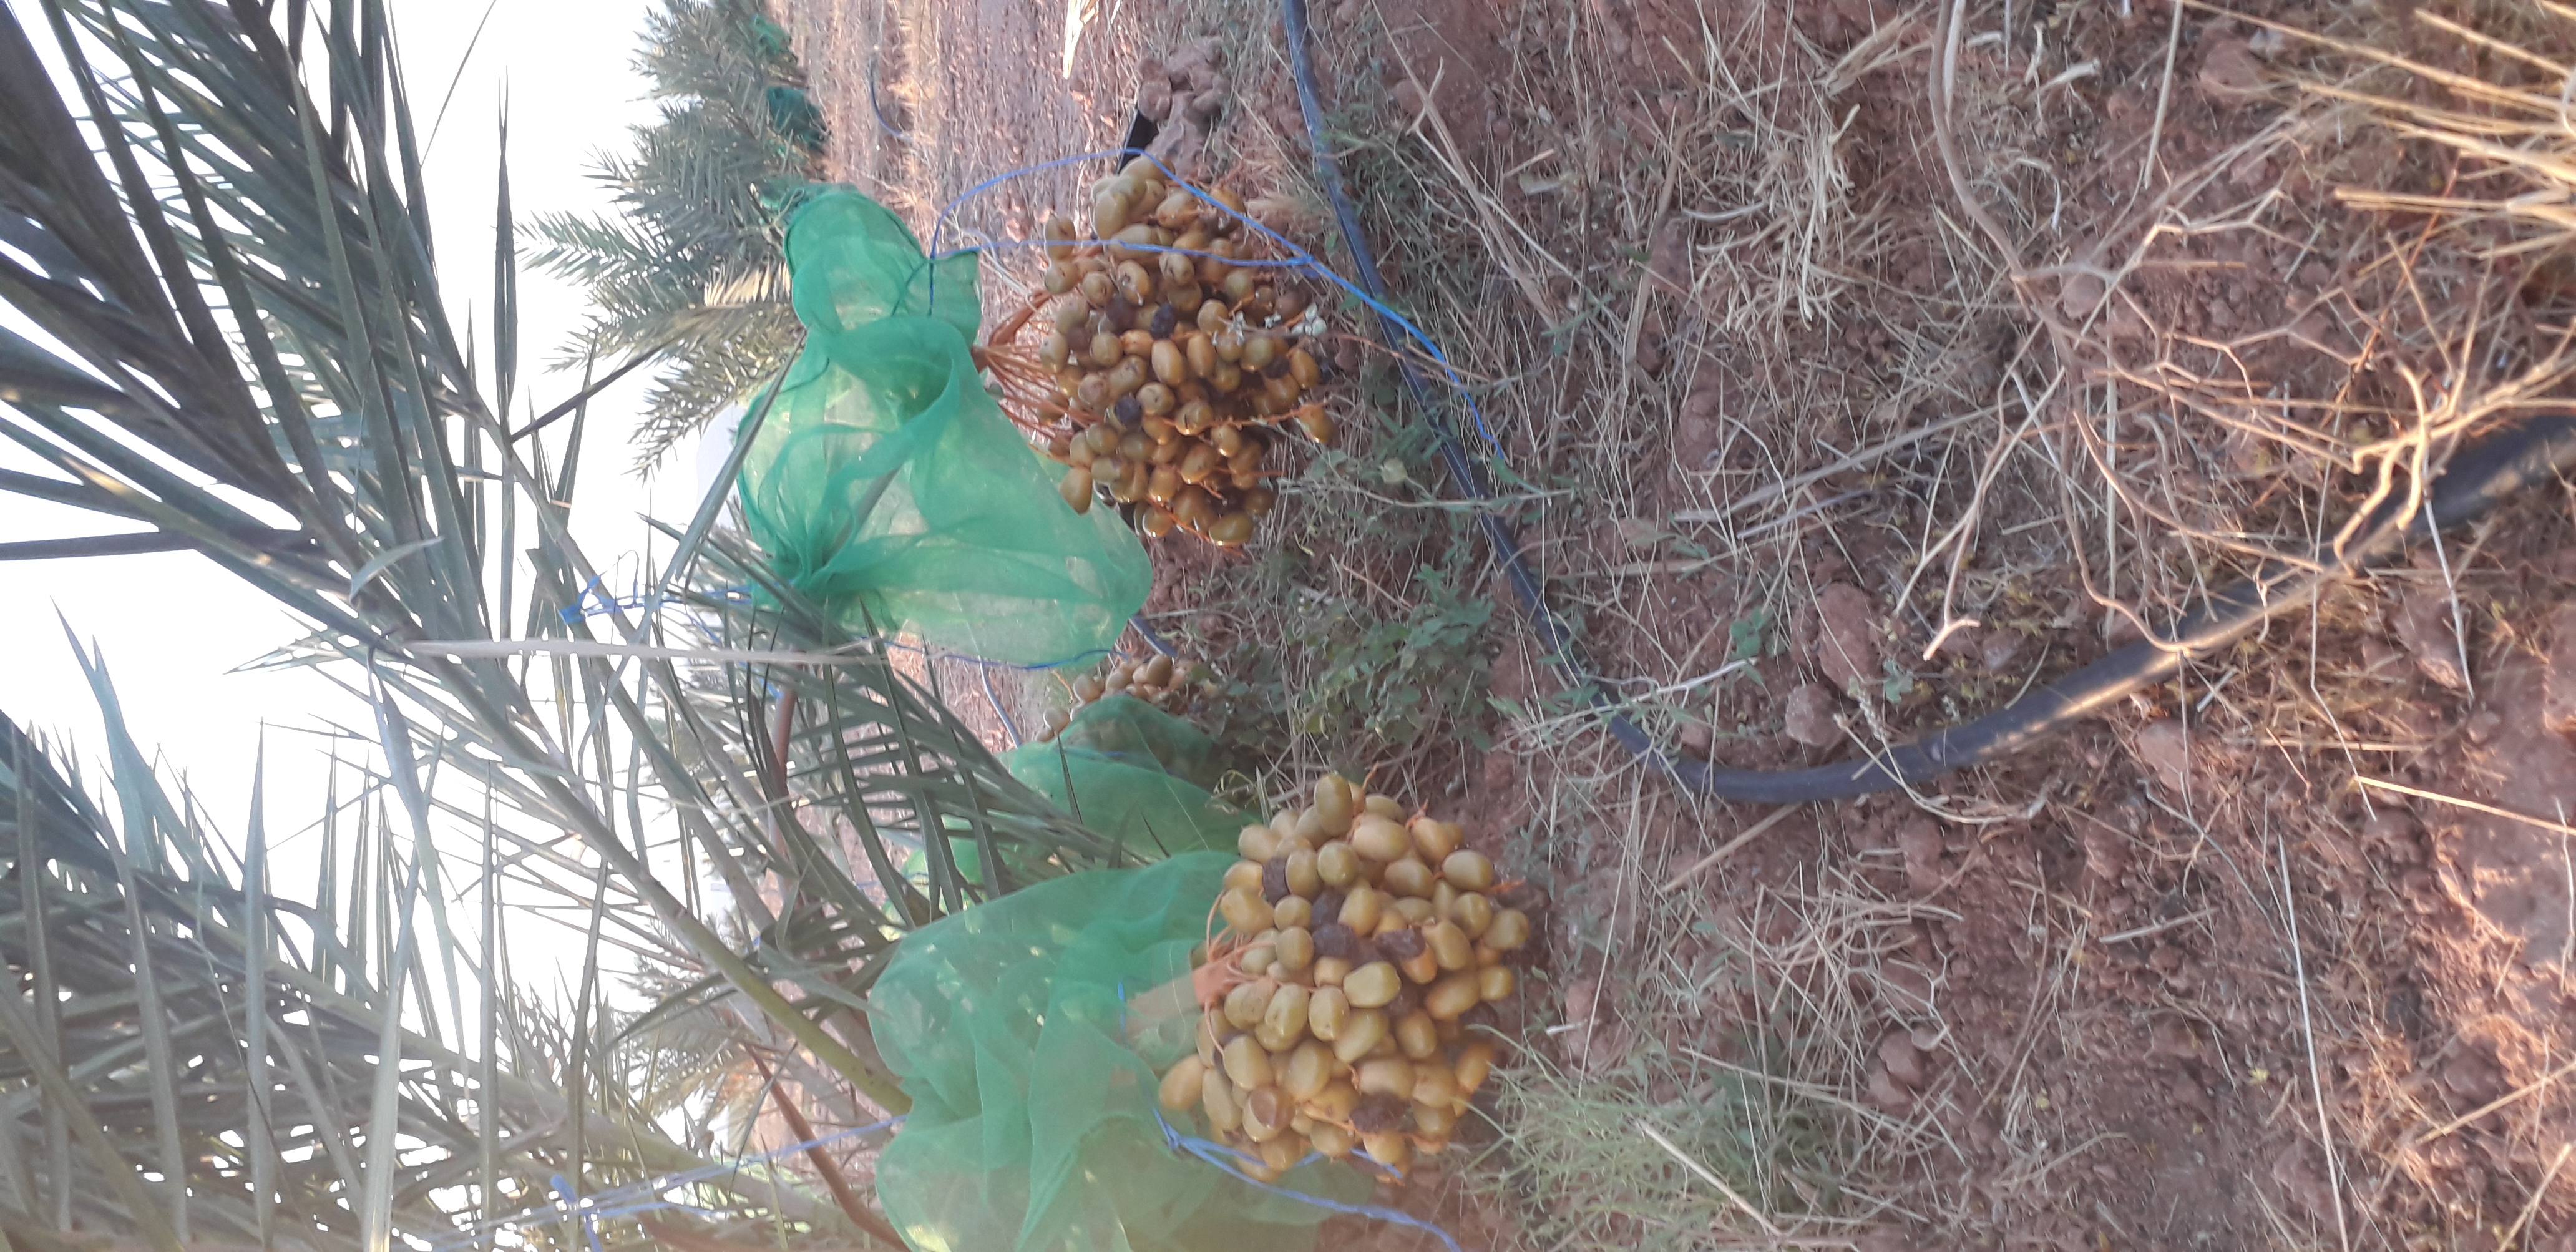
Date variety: Boufagous